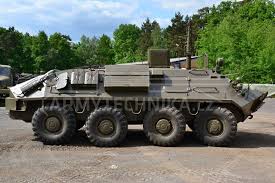
Label: BTR-60